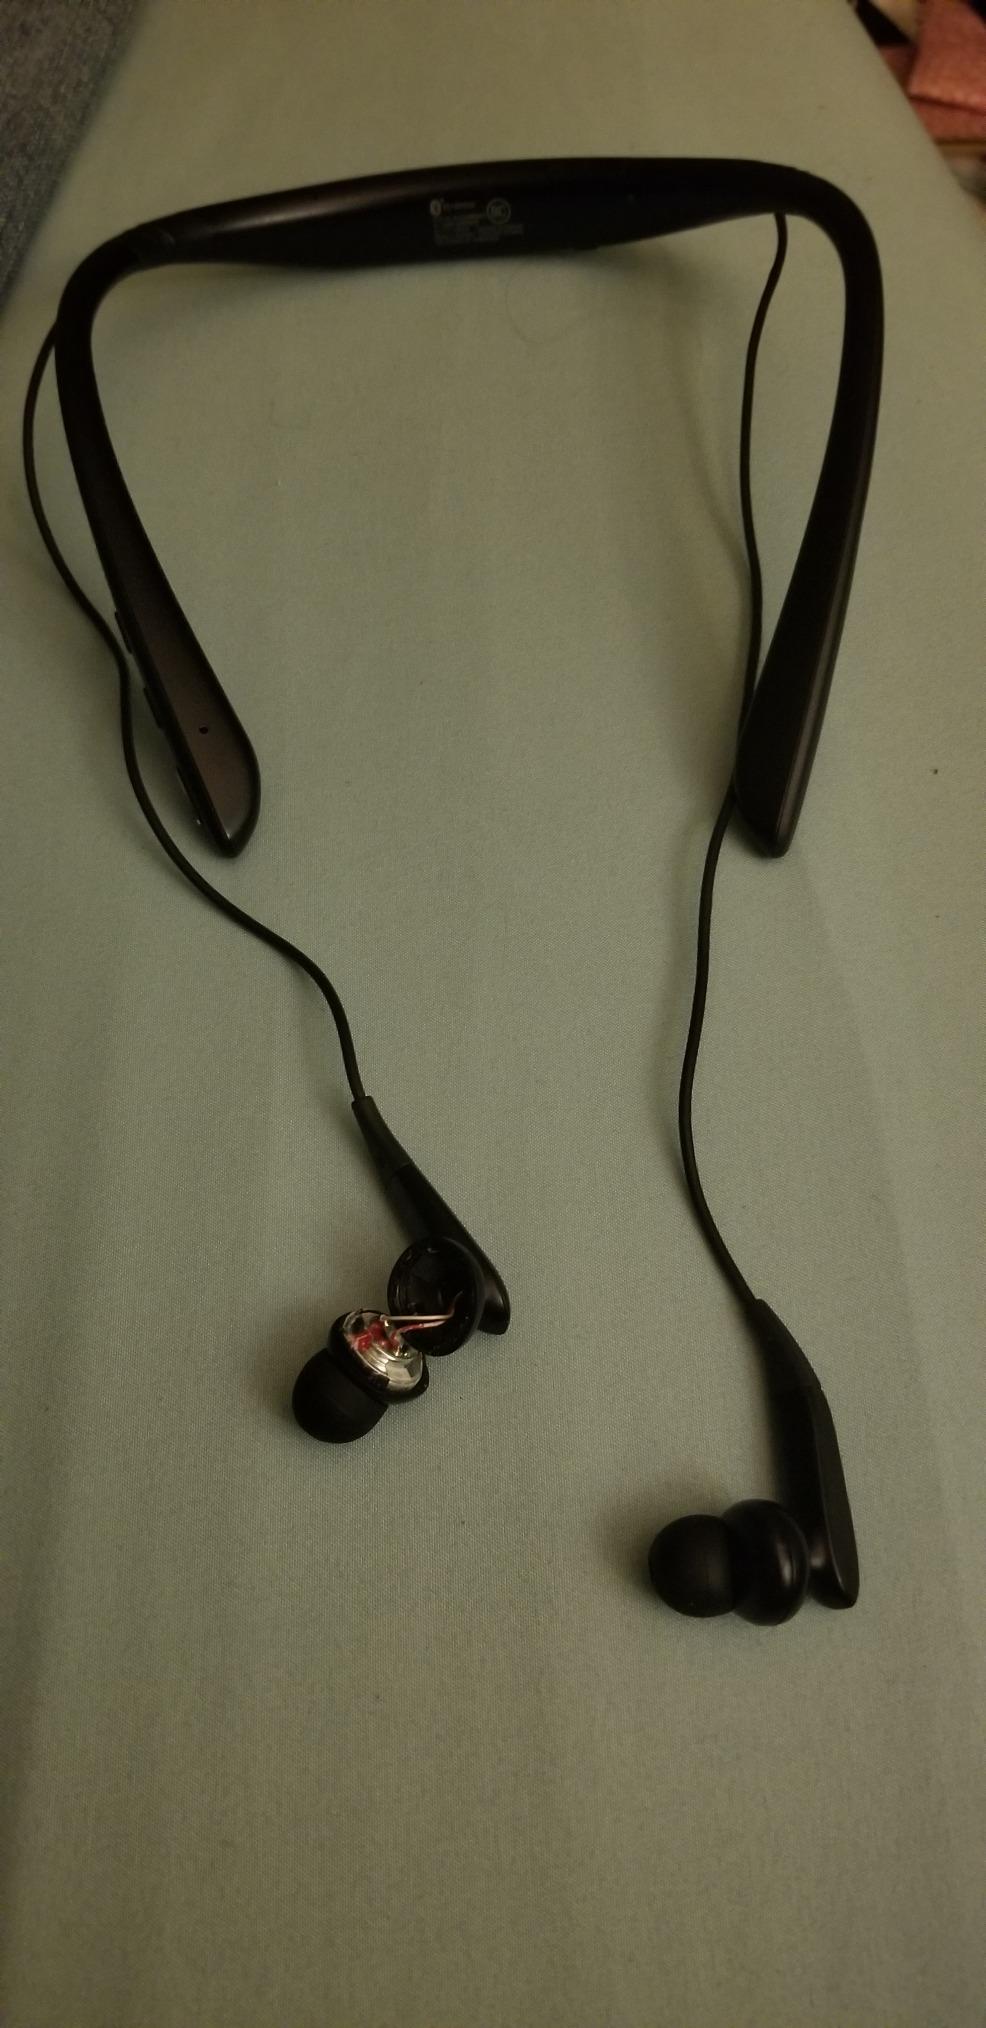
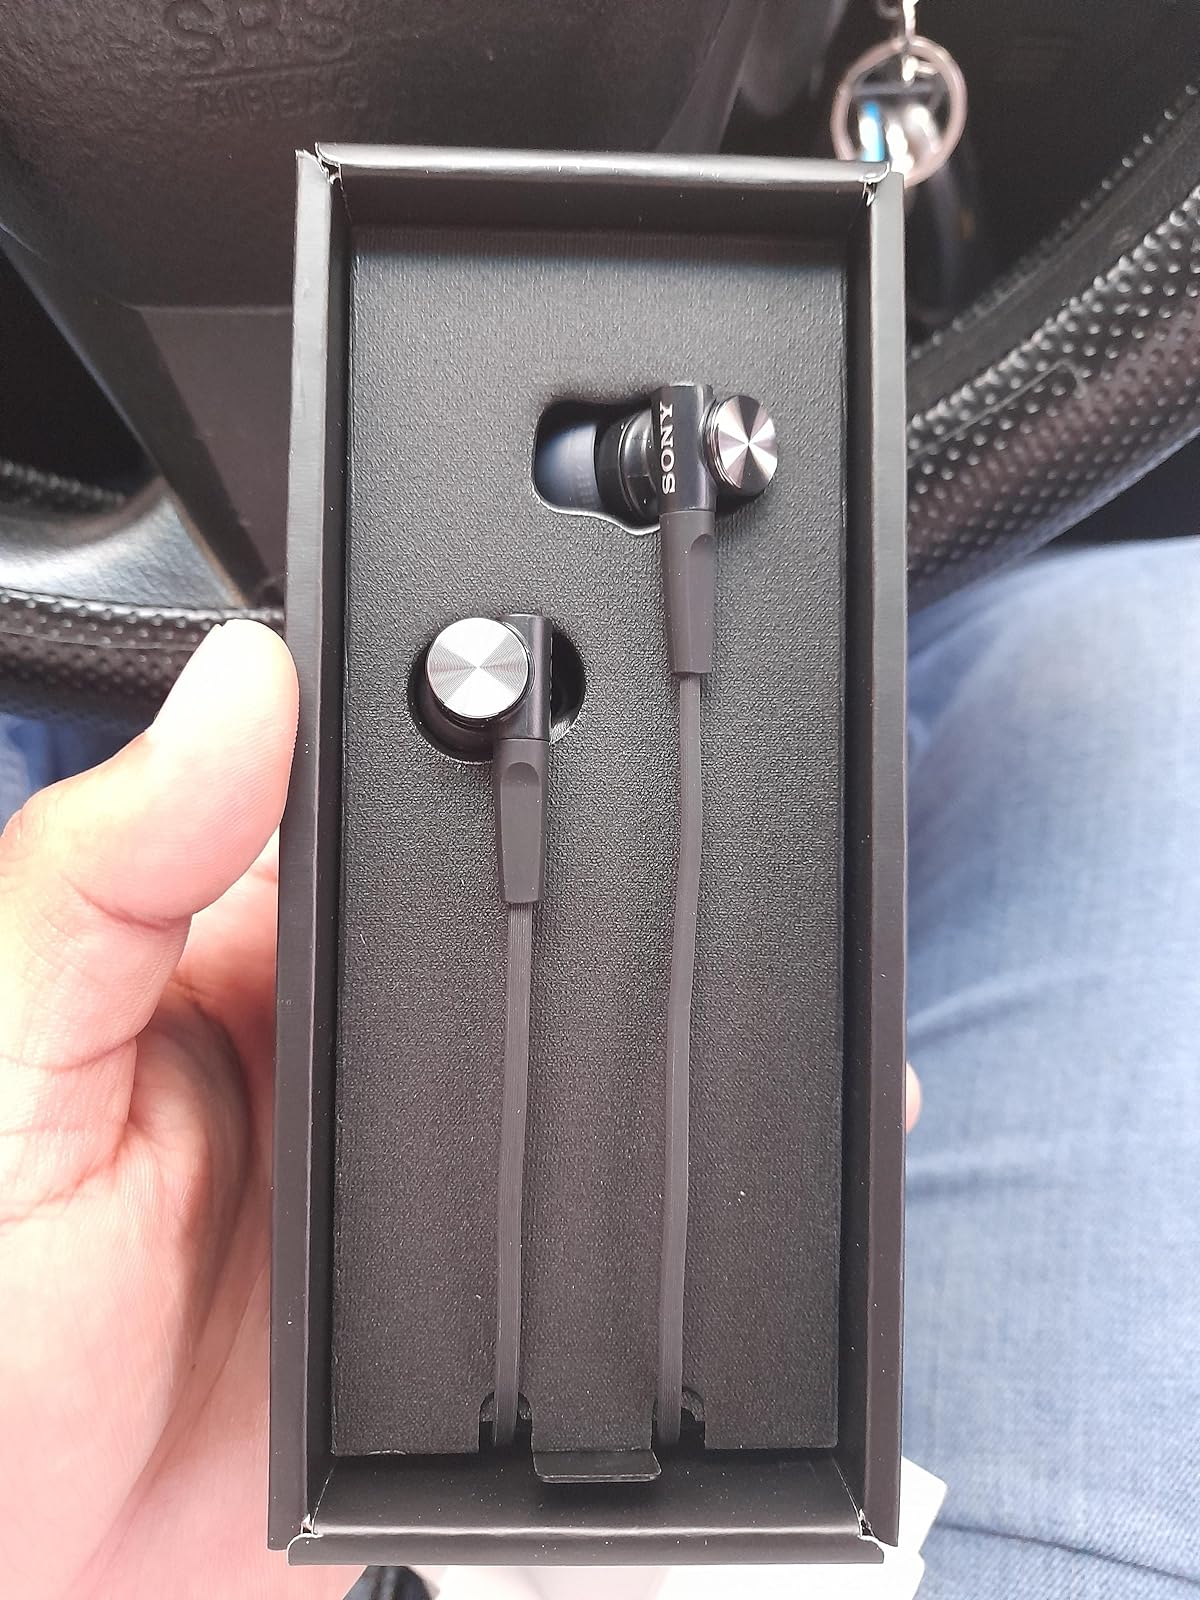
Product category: headphones
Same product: no